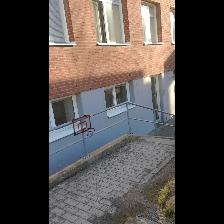
Label: NonHuman